Pelargonium triste

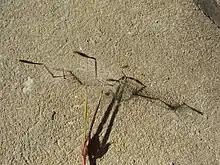
Fruit and mericarps, showing plumes that assist distribution by wind and the coiled axil that aids in hygroscopic drilling to plant the seed

Like in all Geraniaceae, the fruit is reminiscent of the head and bill of a stork. It is schizocarp and consists of five units or mericarps. At the base of each mericarp is the enclosed seed that is long in the night-scented pelargonium, and a tail of long. The mericarps of "Pelargonium" are light and carry feather-like hairs to act like parachutes when dry and enable distribution by the wind. The awns of the mericarps coil when drying and uncoil when getting moist. These motions screw the seeds into the ground and in crevices.